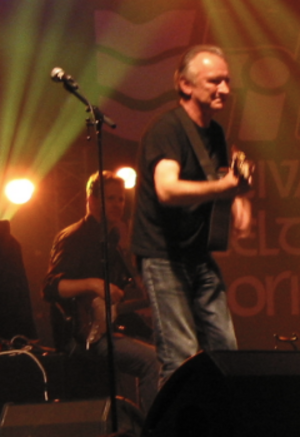
Moving Hearts est un groupe de folk rock irlandais. originaire de Dublin. Il est formé en 1981 par Christy Moore. Ils suivent les traces de Horslips en combinant la musique traditionnelle irlandaise avec le rock and roll, ajoutant également à leur son des éléments de jazz.